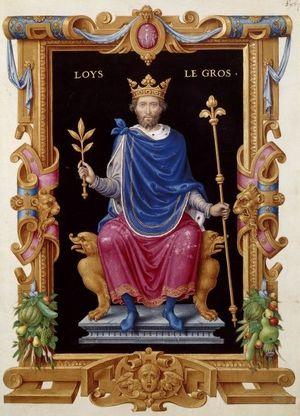
La coutume de Lorris peut désigner deux textes :